Nelson Rockefeller

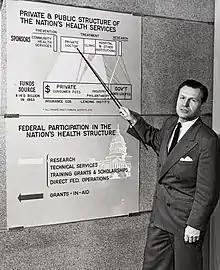
Rockefeller, Under Secretary of Health, Education and Welfare, makes a presentation on a proposed public/private health reinsurance program in 1954.

In 1944, President Roosevelt appointed Rockefeller Assistant Secretary of State for American Republic Affairs. As assistant secretary of state, he initiated the Inter-American Conference on Problems of War and Peace in 1945. The conference produced the Act of Chapultepec, which provided the framework for economic, social, and defense cooperation among the nations of the Americas and set the principle that an attack on one of these nations would be regarded as an attack on all and jointly resisted. Rockefeller signed the Act on behalf of the United States.